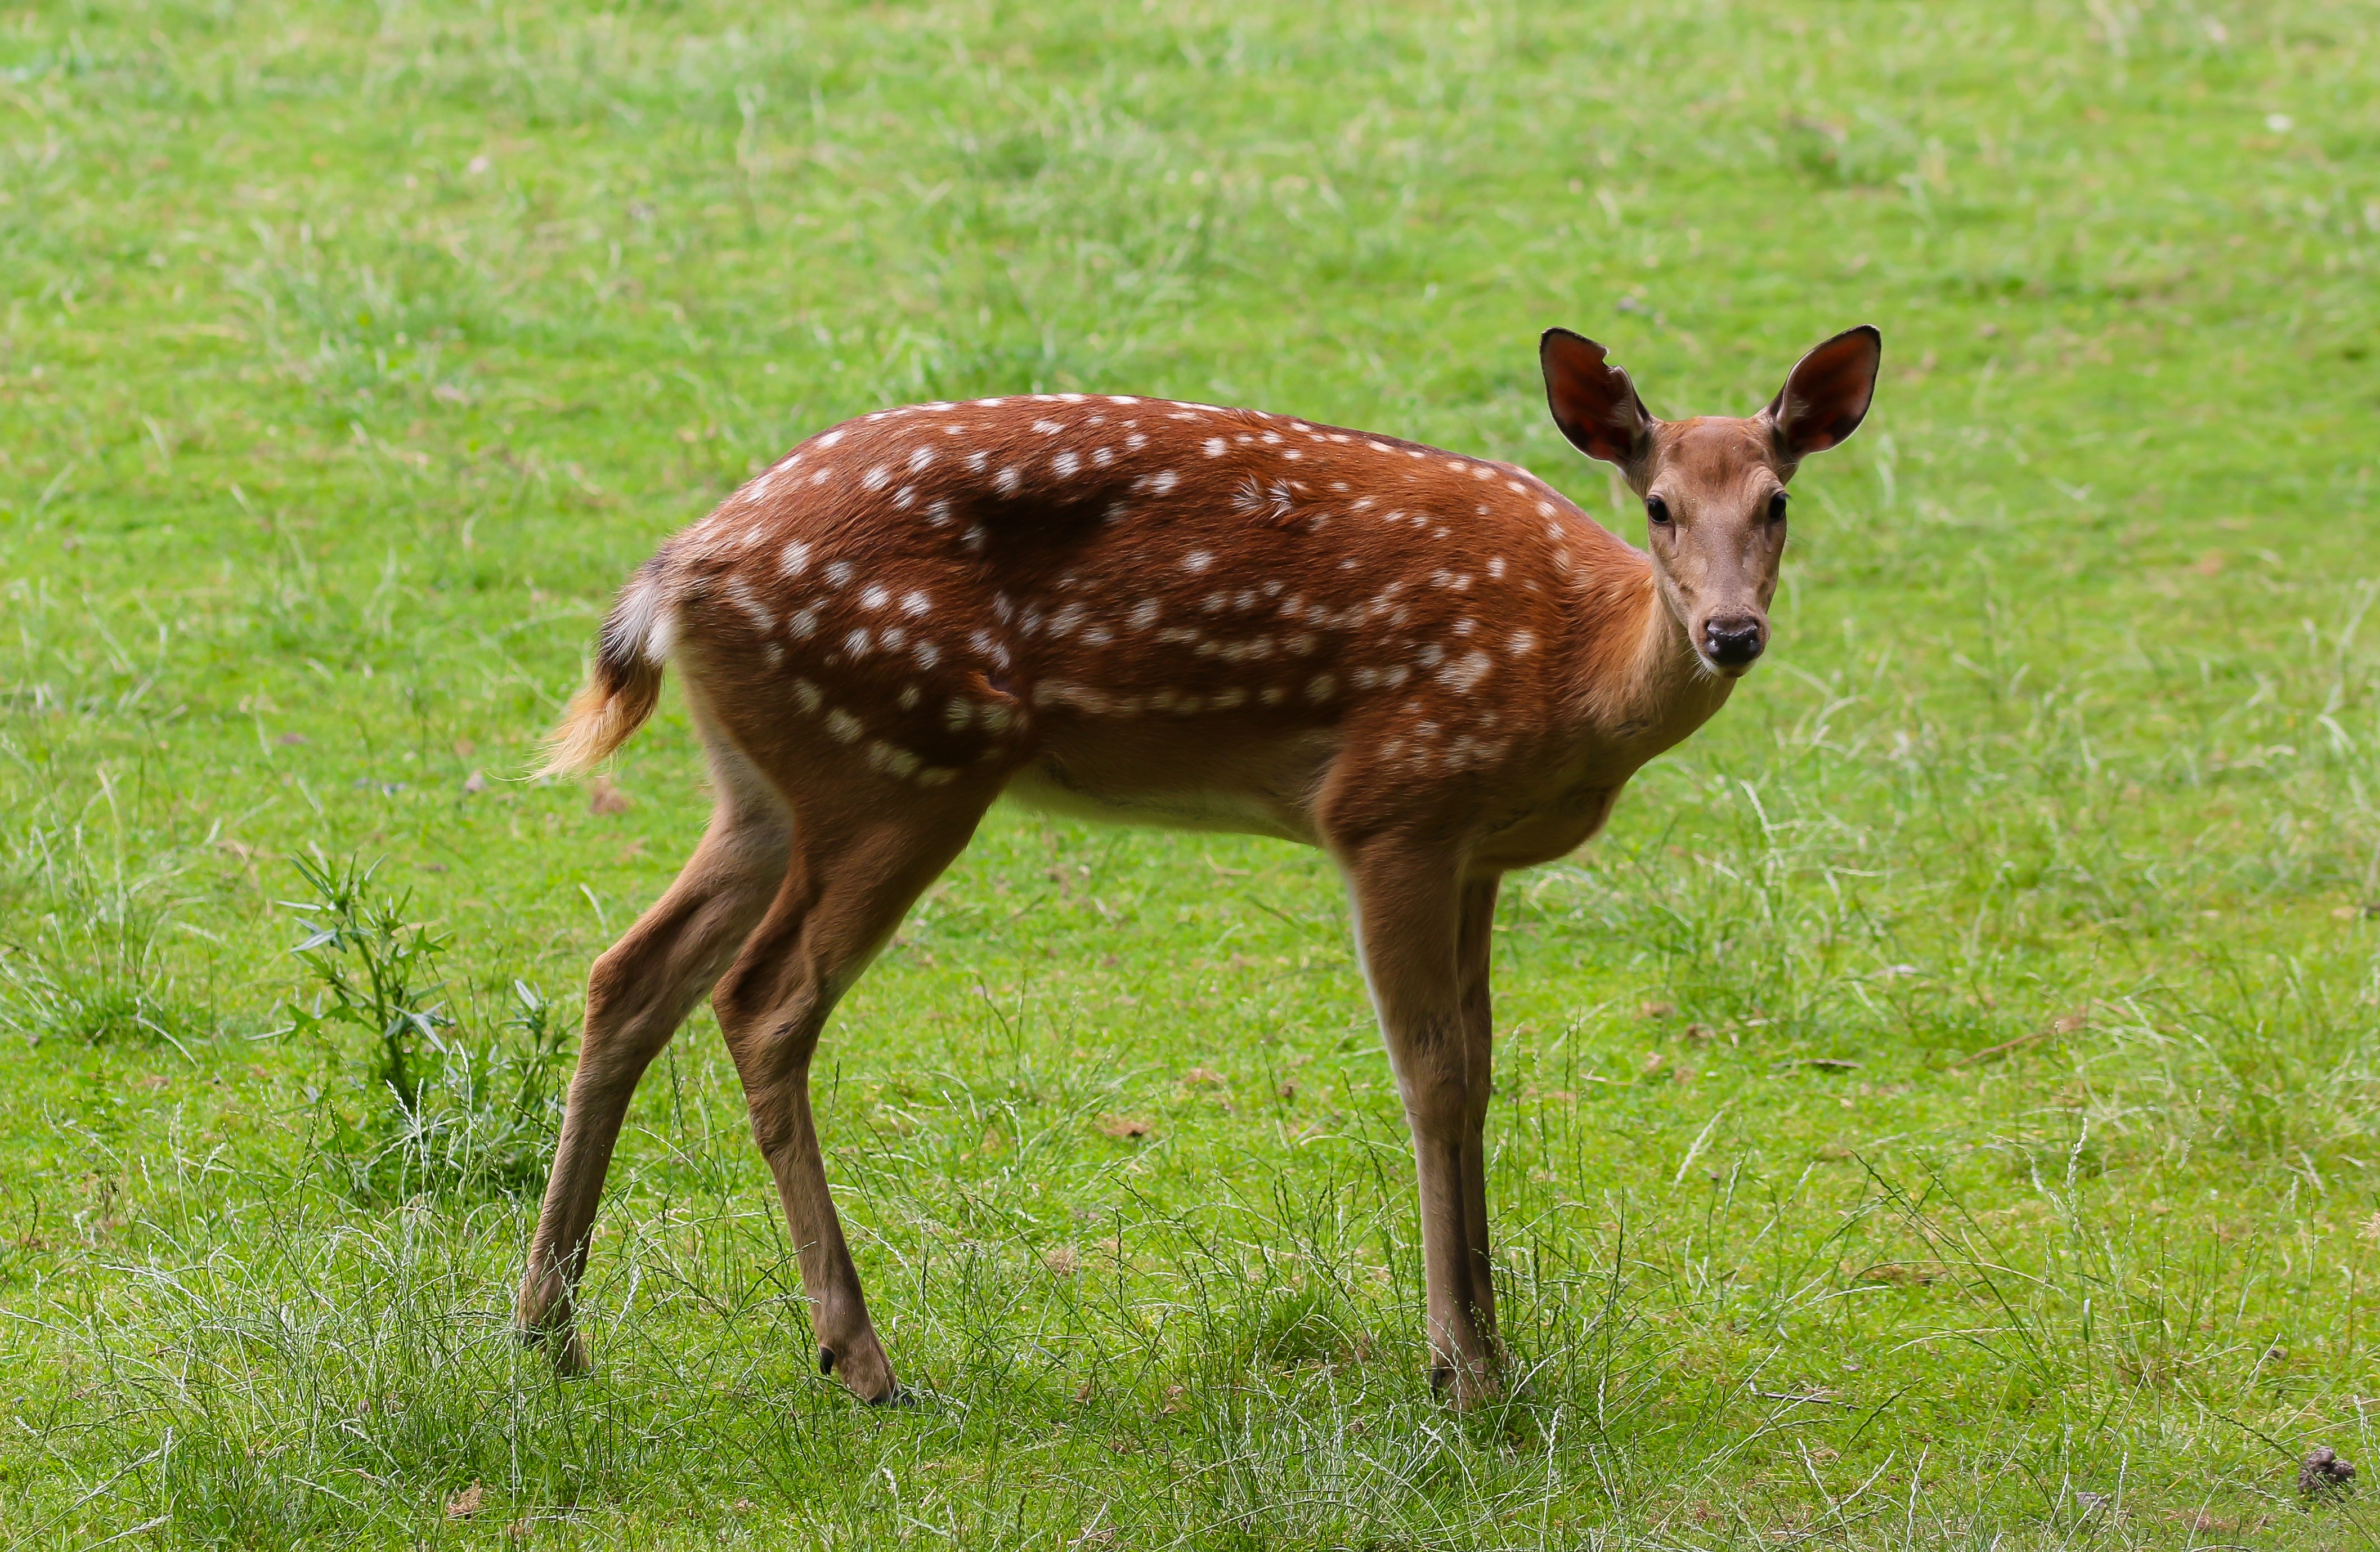
meadow, prairie, animal, wildlife, wild, deer, pasture, grazing, mammal, fauna, gazelle, grassland, vertebrate, impala, hirsch, roe deer, scheu, fallow deer, red deer, white tailed deer, musk deer